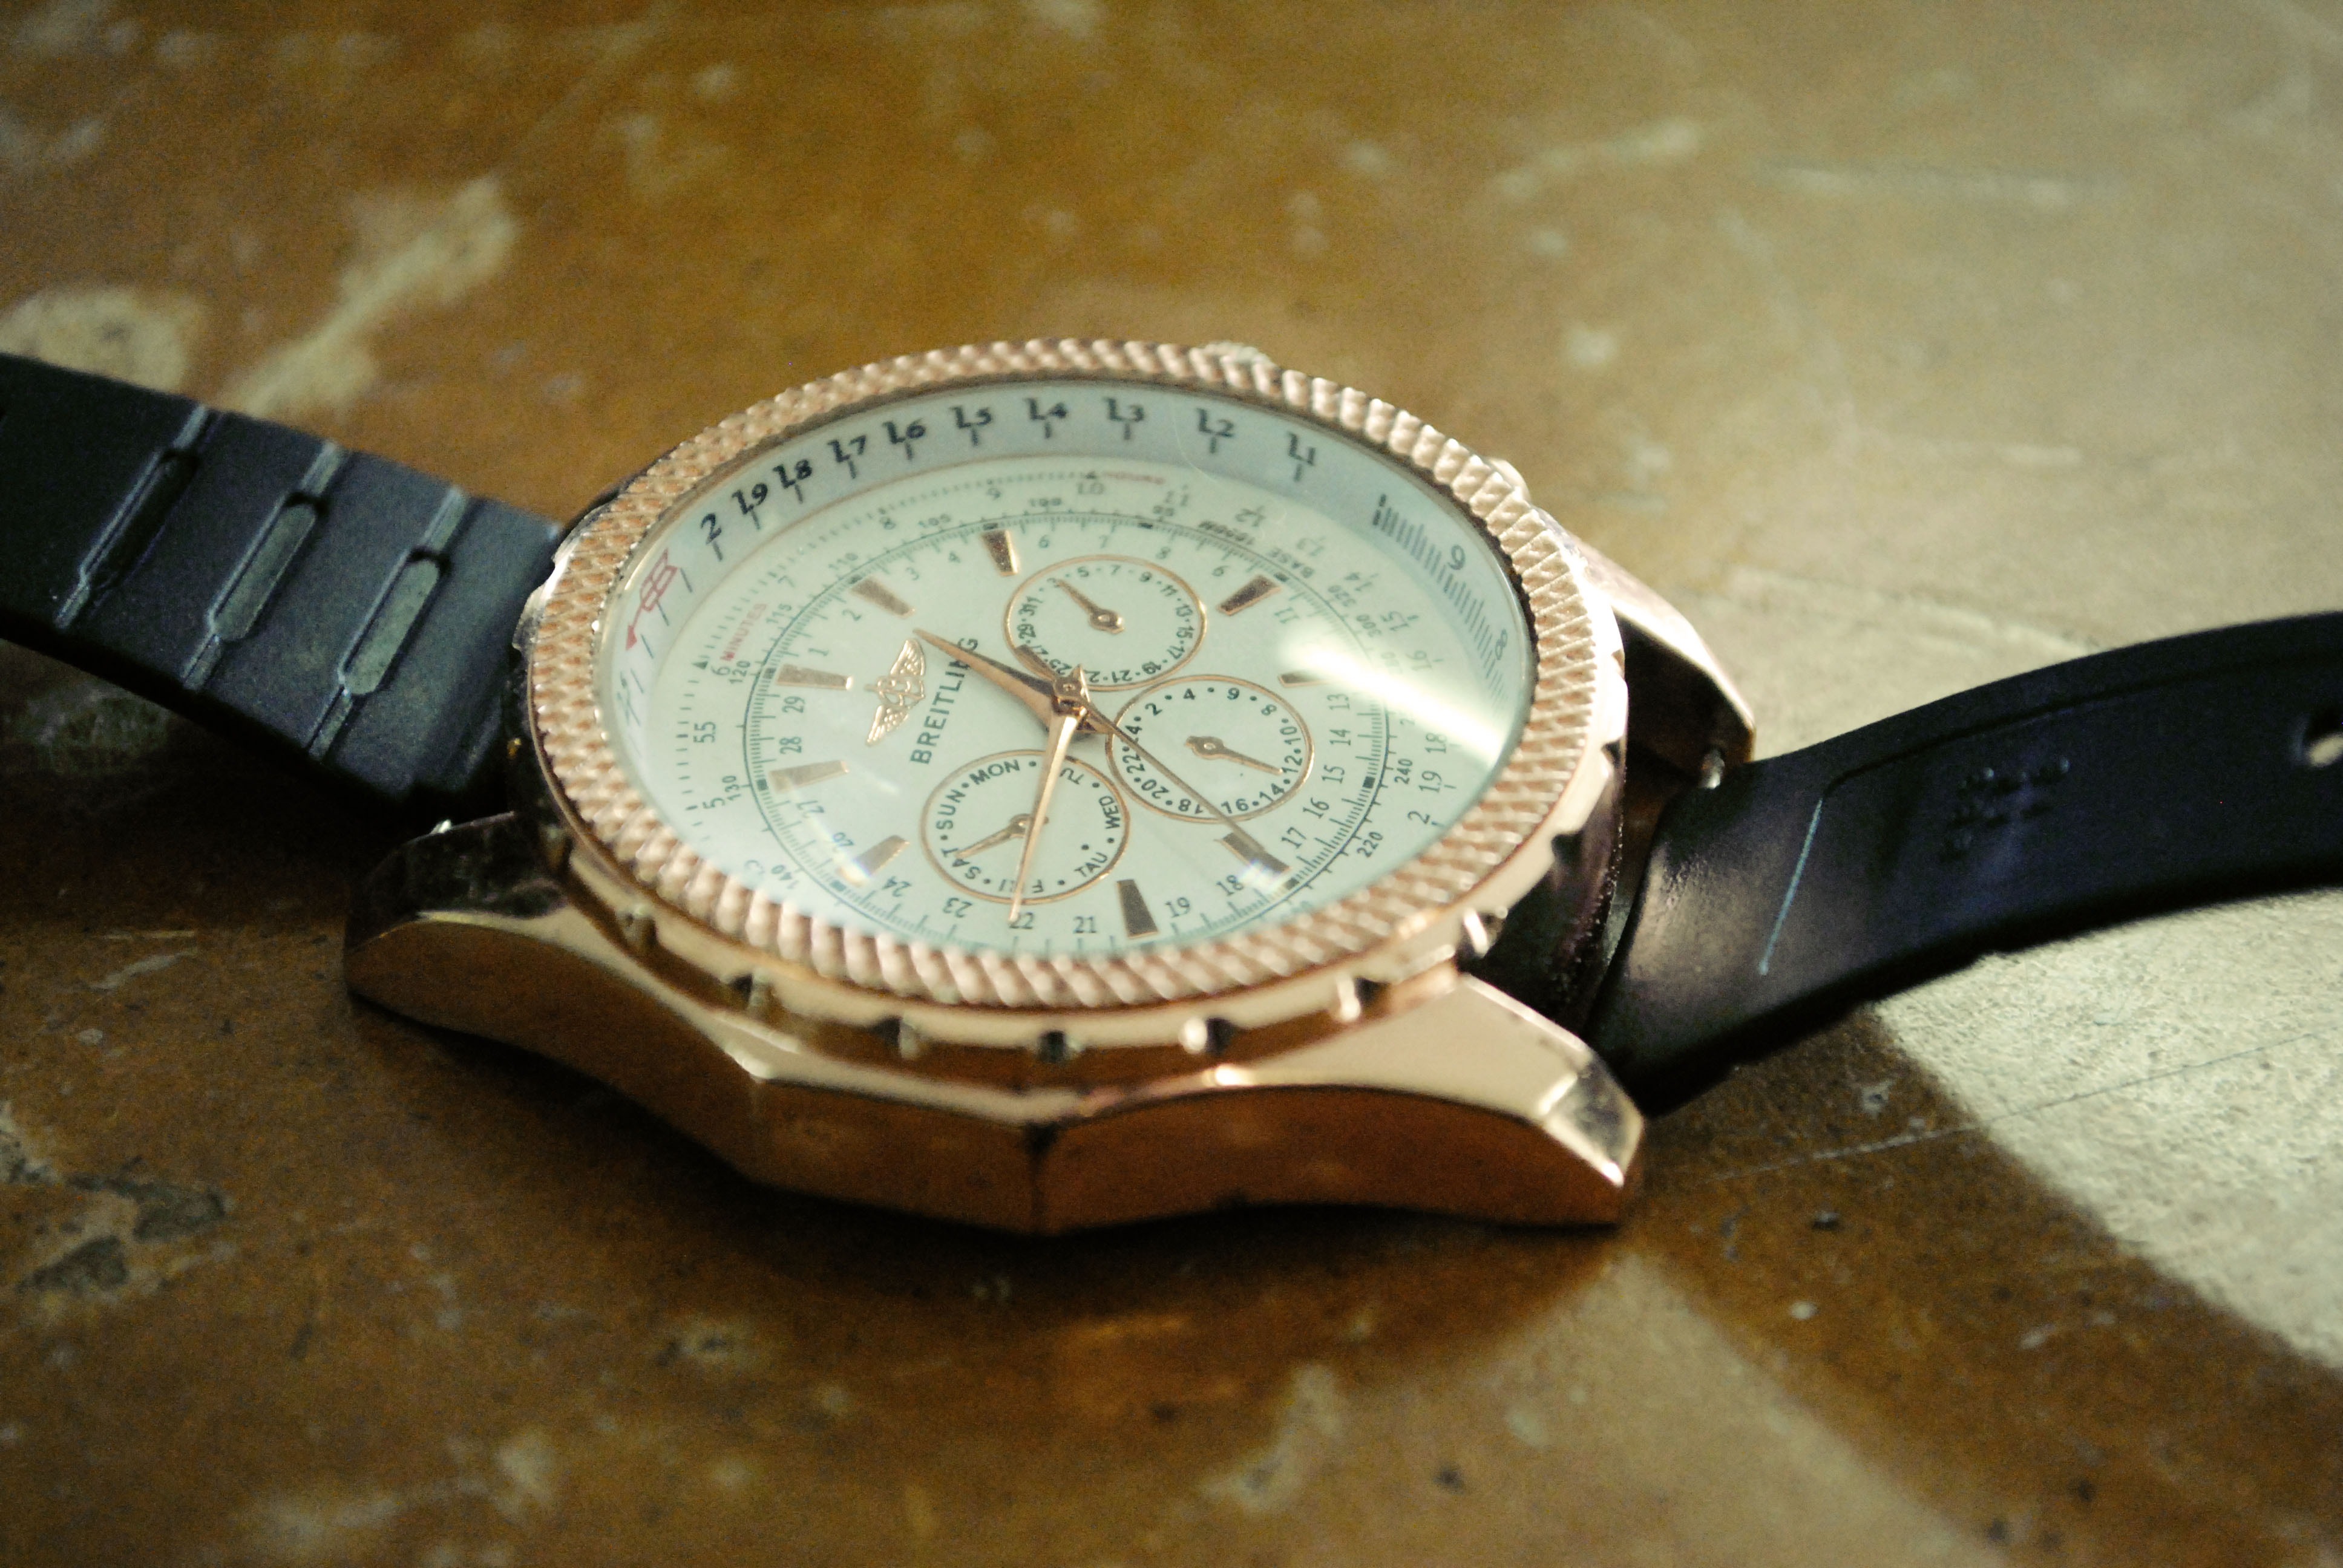
watch, hand, photo, metal, material, wrist watch, strap, mineral